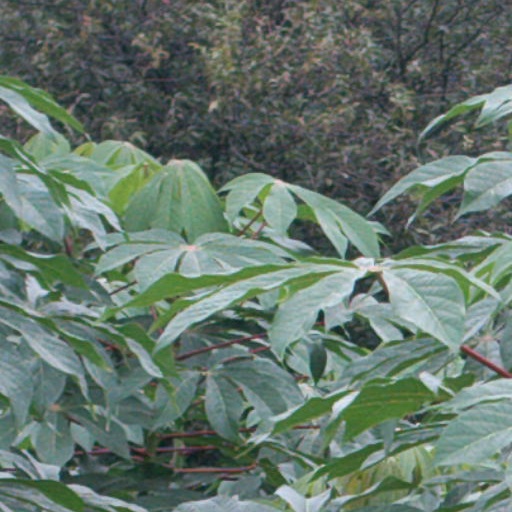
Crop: cassava